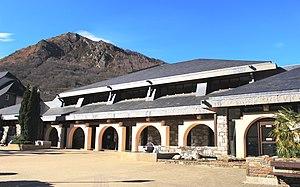
Thermes de Saint-Lary-Soulan (Hautes-Pyrénées)
Saint-Lary-Soulan est une commune du département des Hautes-Pyrénées, dans la région Occitanie, en France.